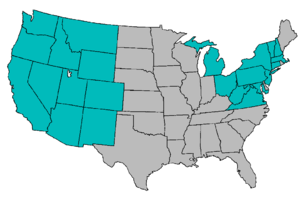
Myxobolus cerebralis est un parasite des salmonidés de la classe des myxosporea. Il provoque la maladie du tournis dans les élevages de saumon, de truite et également dans les populations de poissons sauvages. Il a d'abord été découvert dans la truite arc-en-ciel en Allemagne il y a un siècle, mais son aire de répartition s'est propagée et il est apparu dans la plupart de l'Europe, les États-Unis, Afrique du Sud, Canada et dans d'autres pays. Dans les années 1980, il a été découvert que M. cerebralis avait également besoin d'un oligochaeta Naididae pour compléter son cycle de vie. Le parasite infecte ses hôtes avec ses cellules après les avoir percées avec ses filaments polaires, éjectés de cellules proches des nématocystes.